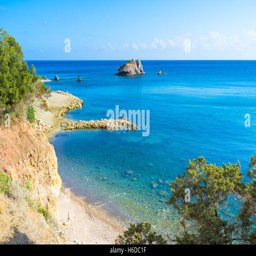
the baths of person is the famous tourist destination